Germany national football team

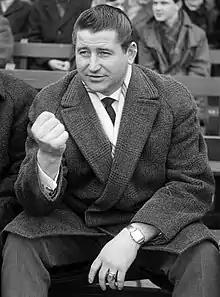
Helmut Rahn scored the winning goal in the 1954 FIFA World Cup final.

West Germany, captained by Fritz Walter, met in the 1954 World Cup against Turkey, Yugoslavia and Austria. When playing favourites Hungary in the group stage, West Germany lost 3–8, and faced the Hungarian "Mighty Magyars" again in the final. Hungary had gone unbeaten for 32 consecutive matches, and West Germany snapped the streak by winning 3–2, with Helmut Rahn scoring the winning goal. The success is called "The Miracle of Bern" ("Das Wunder von Bern").